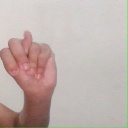
अक्षर: न